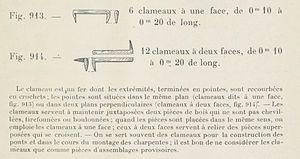
Paragraphe concernant les clameaux dans le Génie rural appliqué aux colonies
Un clameau est un crochet d'assemblage métallique, une sorte d'agrafe, formé d'une tige dont les deux extrémités sont relevées perpendiculairement, servant à assembler de manière rapide ou provisoire les charpentes ou maintenir les troncs à équarrir ou à débiter.